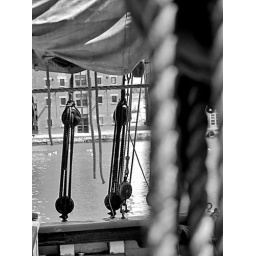
Gloucester docks, experiments in black and white, ship details